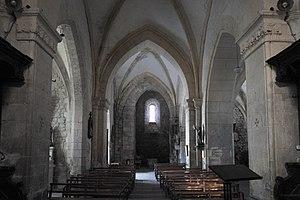
L'église Saint-Sylvestre est une église catholique situé dans la commune de Saint-Sylvestre, dans la région Nouvelle-Aquitaine.